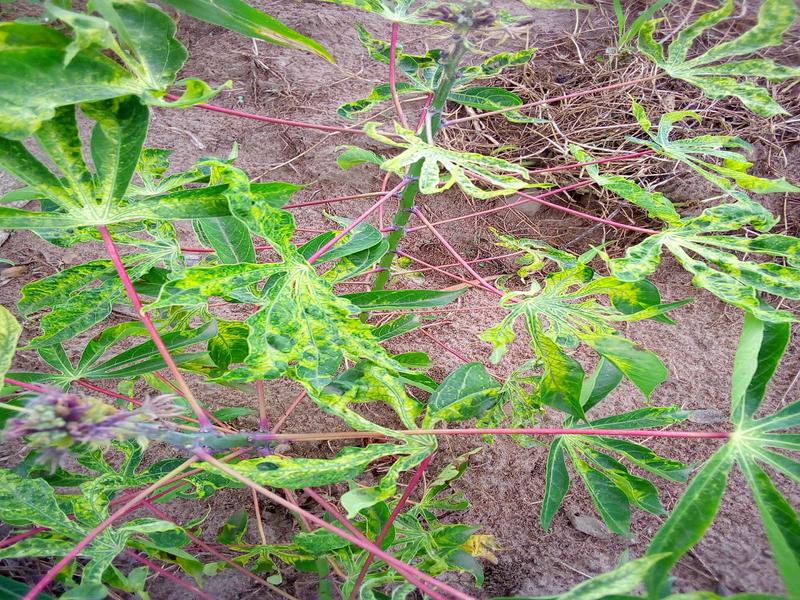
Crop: cassava
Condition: mosaic_disease